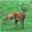
Label: deer